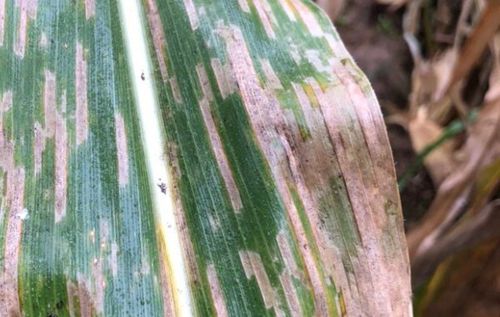
Plant: Corn
Disease: corn gray leaf spot